Ernst May

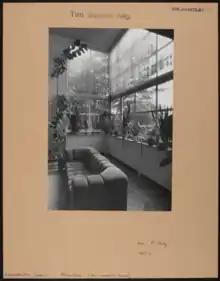
A photograph of the interior of an Ernst May building in Frankfurt. Labelled "Architect’s House. Photograph by Tim Benton. CON B04373 F002 028". The Courtauld Institute of Art. CC-BY-4.0

In 1930 May took virtually his entire New Frankfurt-team to the USSR. "May's Brigade" amounted to a task force of 17 people, including Margarete Lihotzky, her husband Wilhelm Schuette, Arthur Korn, the Hungarian-born Fred Forbat, the Swiss Hans Schmidt, the Austrian-born Erich Mauthner and the Dutch Mart Stam. The promise of the "Socialist paradise" was still fresh, and May's Brigade and other groups of western planners had the hope of constructing entire cities. The first was to be Magnitogorsk. Although May's group is indeed credited with building 20 cities in three years, the reality was that May found Magnitogorsk already under construction and the town site dominated by the mine and blast furnaces under construction. Officials were indecisive, then distrustful, corruption and delay frustrated their efforts, and May himself made misjudgements about the climate. May's contract expired in 1933, and he left for British East Africa (Kenya). Some of his architects found themselves unwanted by Russia, and stateless.